Tree health

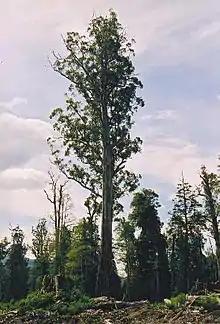
"El Grande", about high, the most massive (though not the tallest) "Eucalyptus regnans" was accidentally killed by loggers burning-off the remains of legally loggable trees (less than 85 m) that had been felled all around it

Trees can live for a long time but eventually die, either from natural causes or by being cut down by man. Ill-health of trees can be diagnosed, and early treatment, pruning or felling to prevent the spread may result in timber stocks and amenity trees being saved. Tree owners and Arborists/arboriculturists need to be aware of the risk posed by hazardous trees. Construction projects sometimes avoidably damage trees.